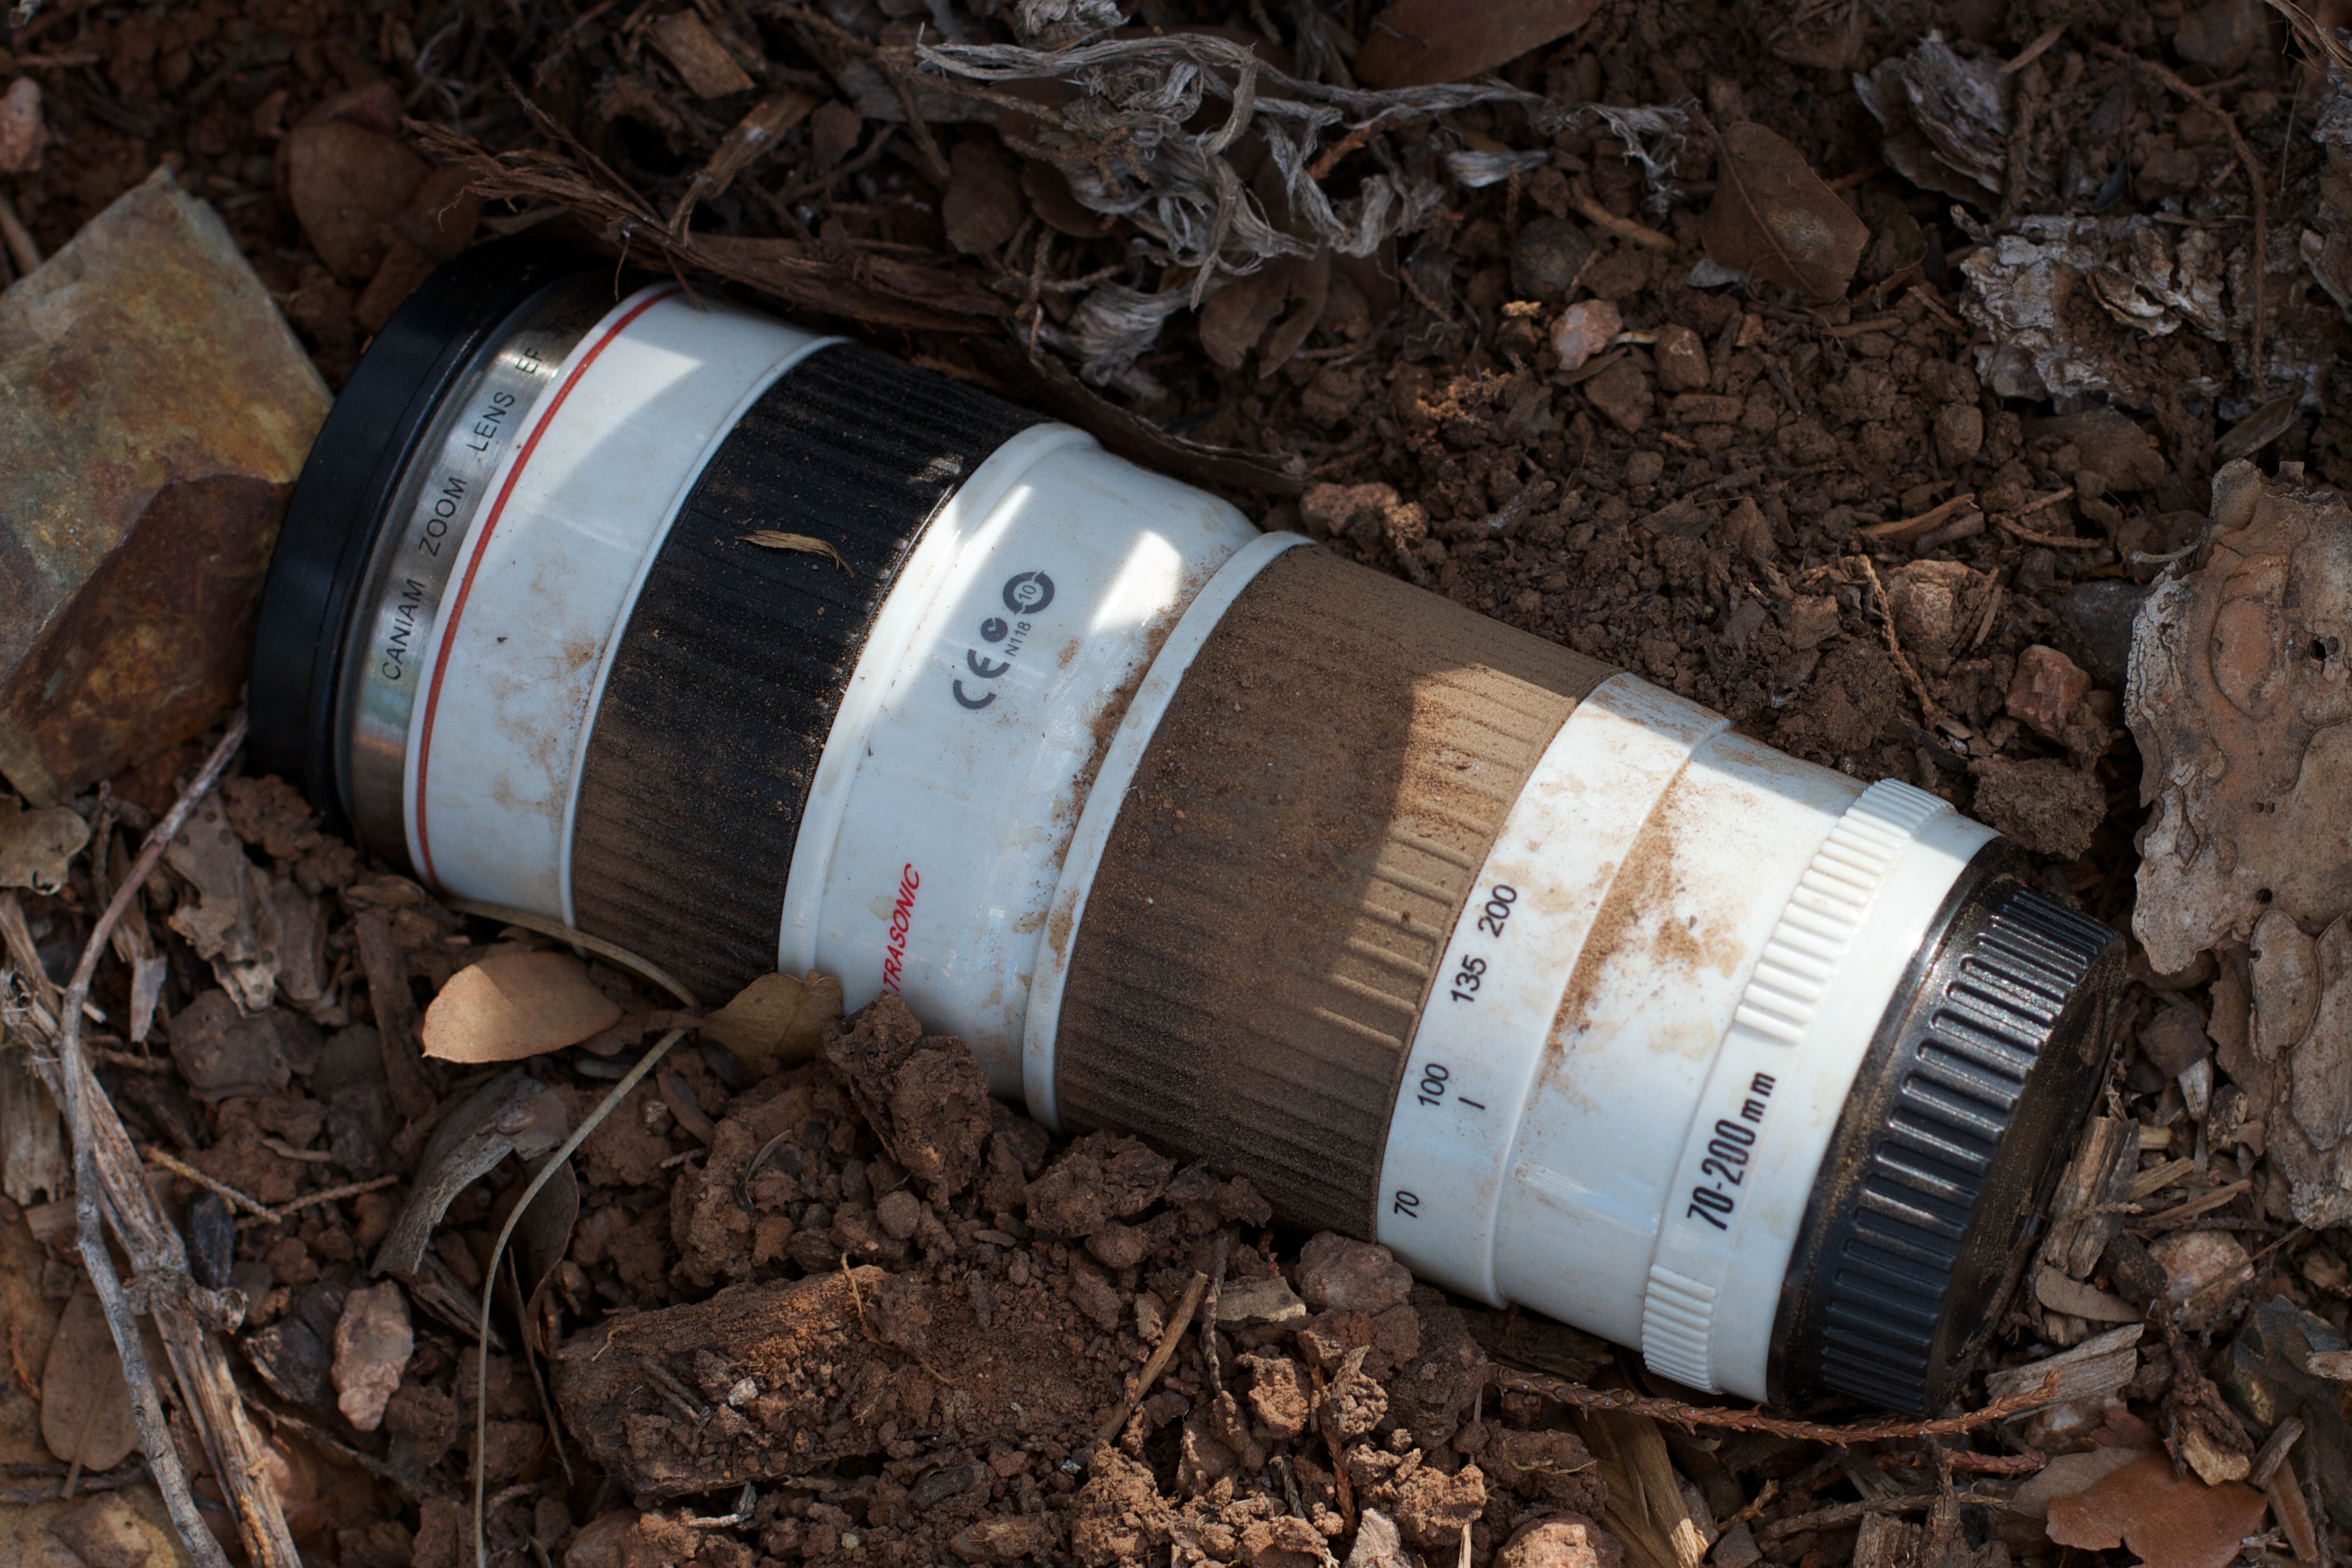
water, wood, soil, drink, barrel, litter, waste, man made object